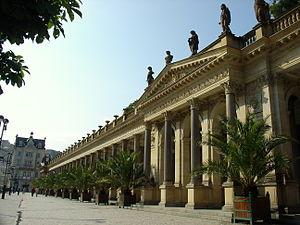
Mlýnská kolonáda, Karlovy Vary, république Tchèque
Karlovy Vary ou en français Carlsbad est une ville et une station thermale de la Tchéquie et le chef-lieu de la région de Karlovy Vary. Sa population s'élevait à 48 479 habitants en 2020. La ville doit son nom à Charles IV, qui visita le lieu dans les années 1370. Elle est célèbre pour ses sources d'eau chaude, la plus grande et la plus chaude étant Vřídlo et pour sa rivière à eau chaude, la Teplá qui se jette dans l'Ohře à cet endroit.